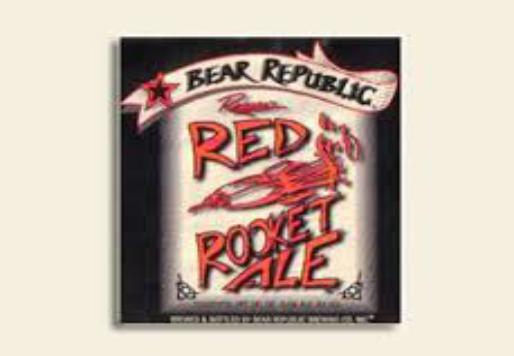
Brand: Bear Republic
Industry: Food